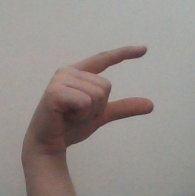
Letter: dal